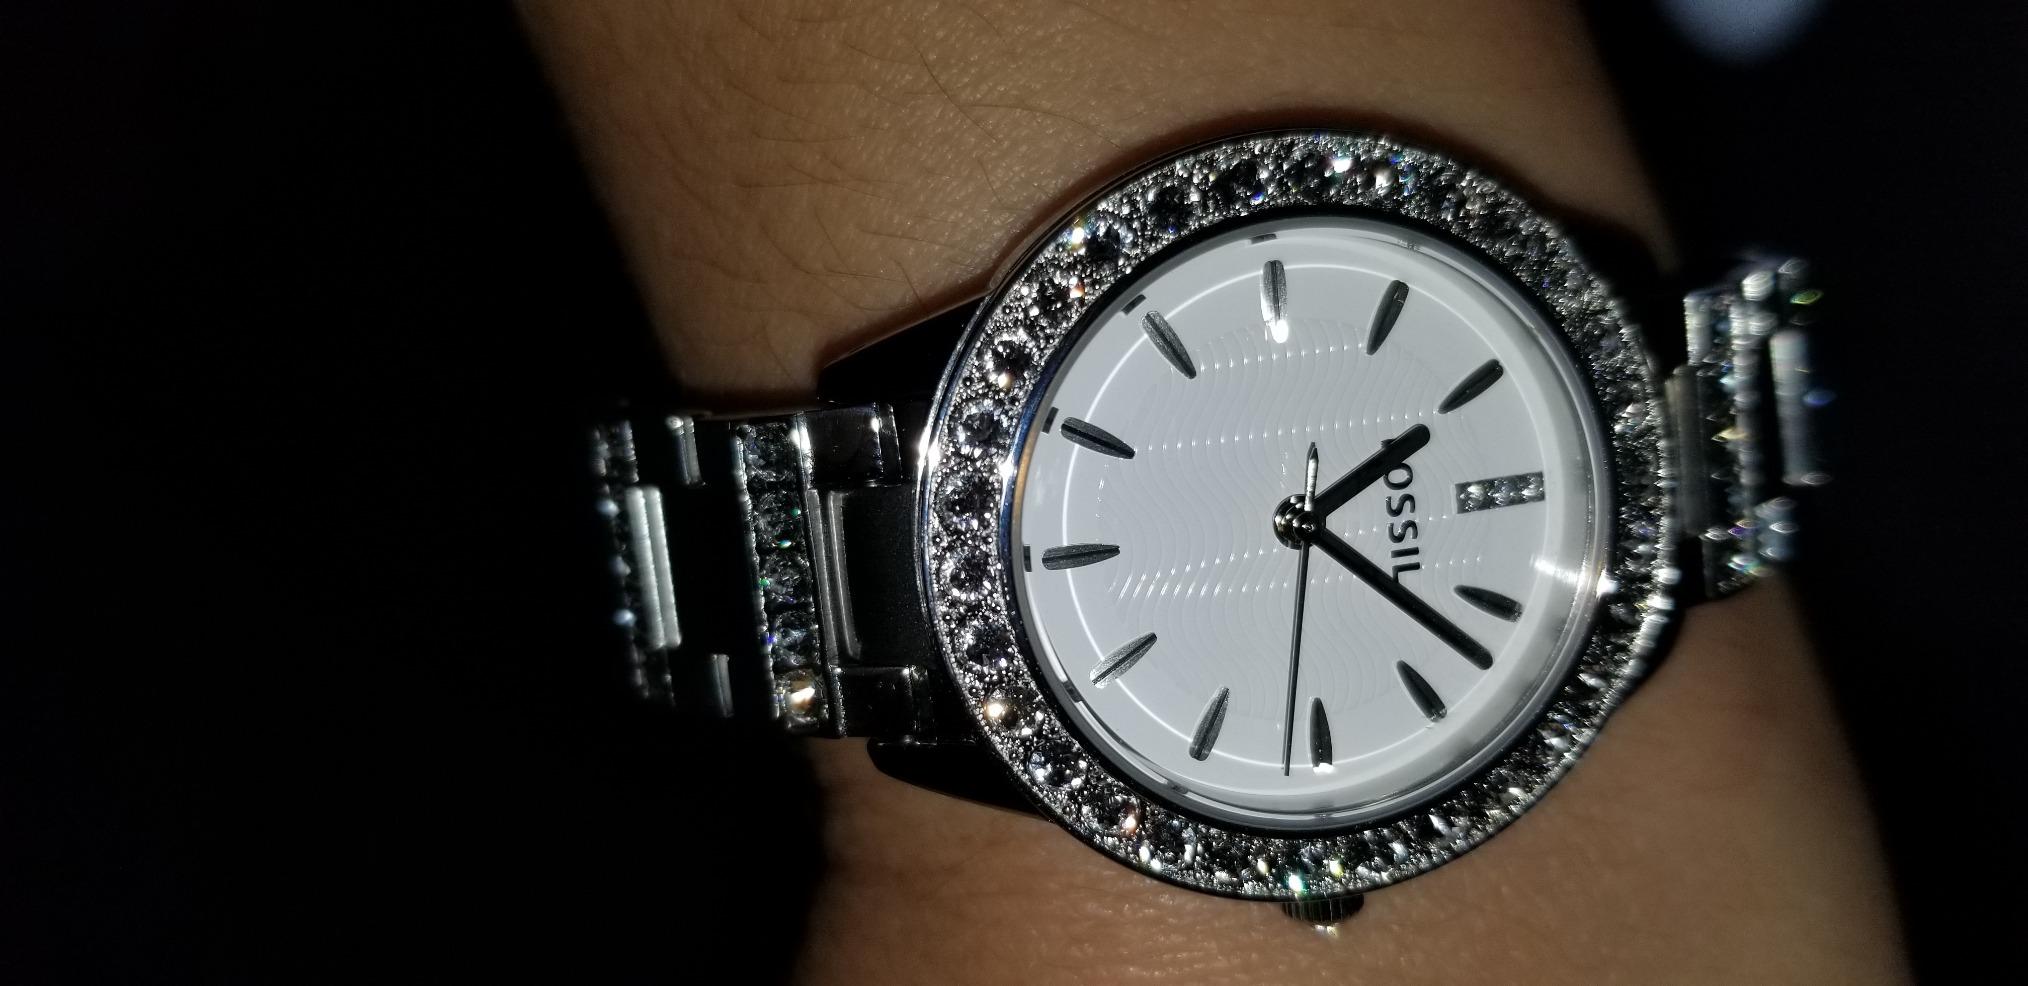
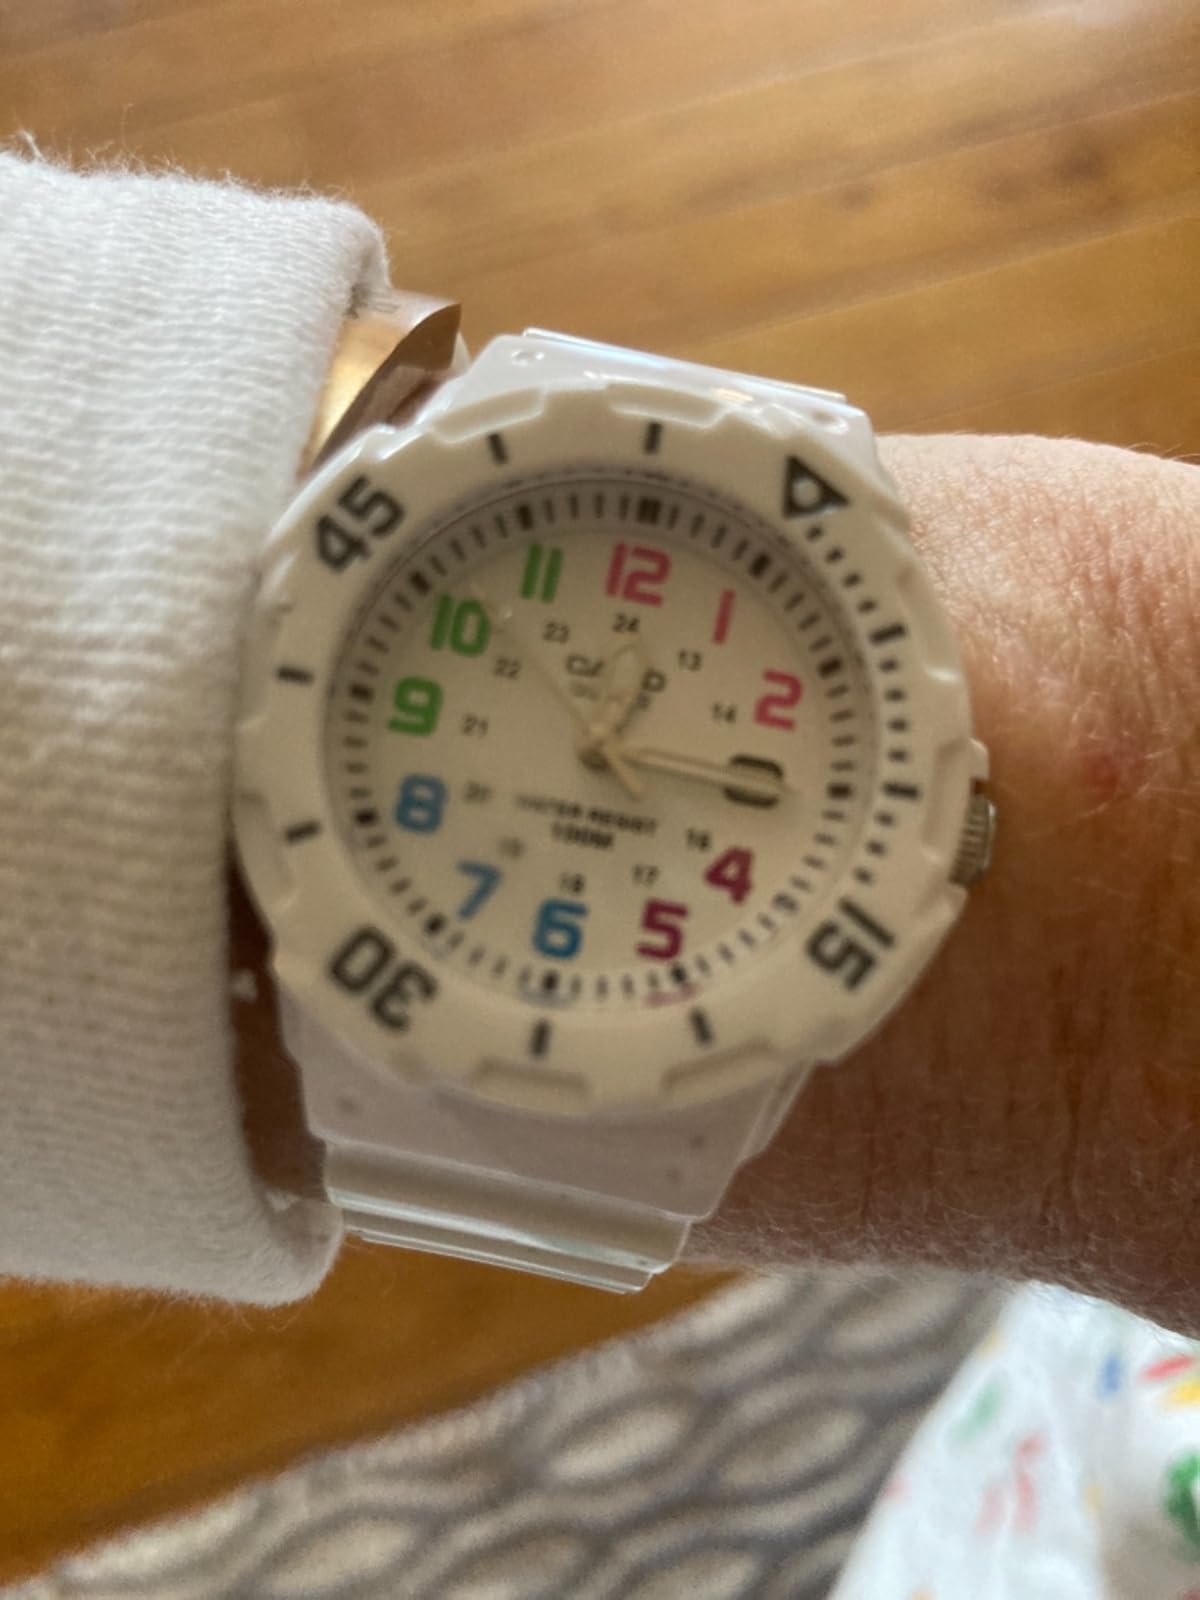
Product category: accessories_watch
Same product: no